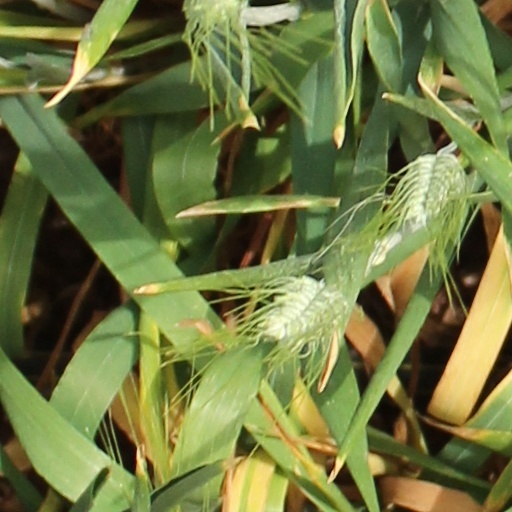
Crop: wheat